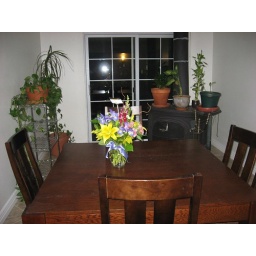
First flowers in house